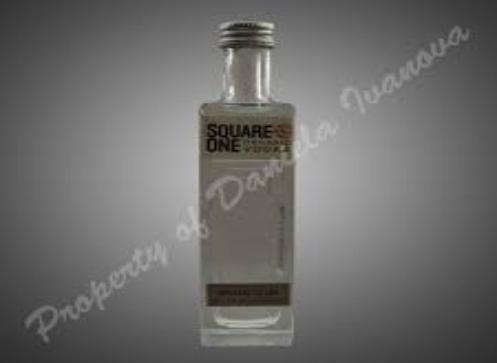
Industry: Food